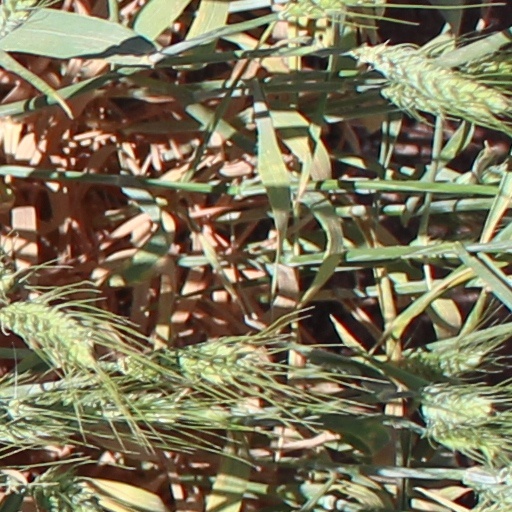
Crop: wheat